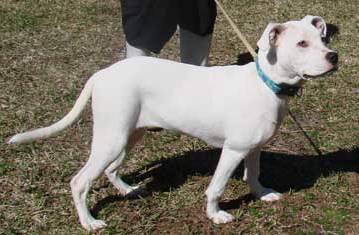
Label: dog